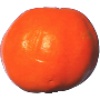
Label: clementine